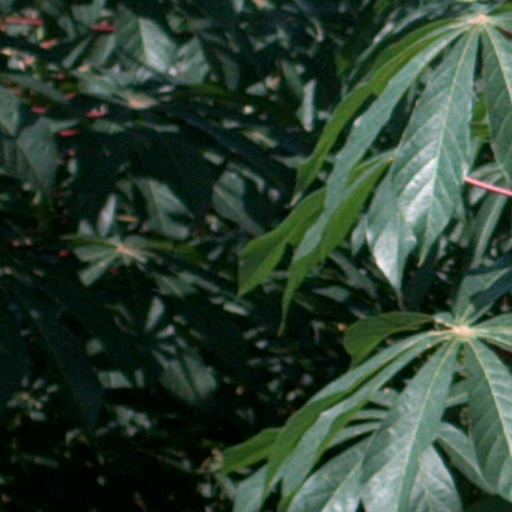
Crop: cassava